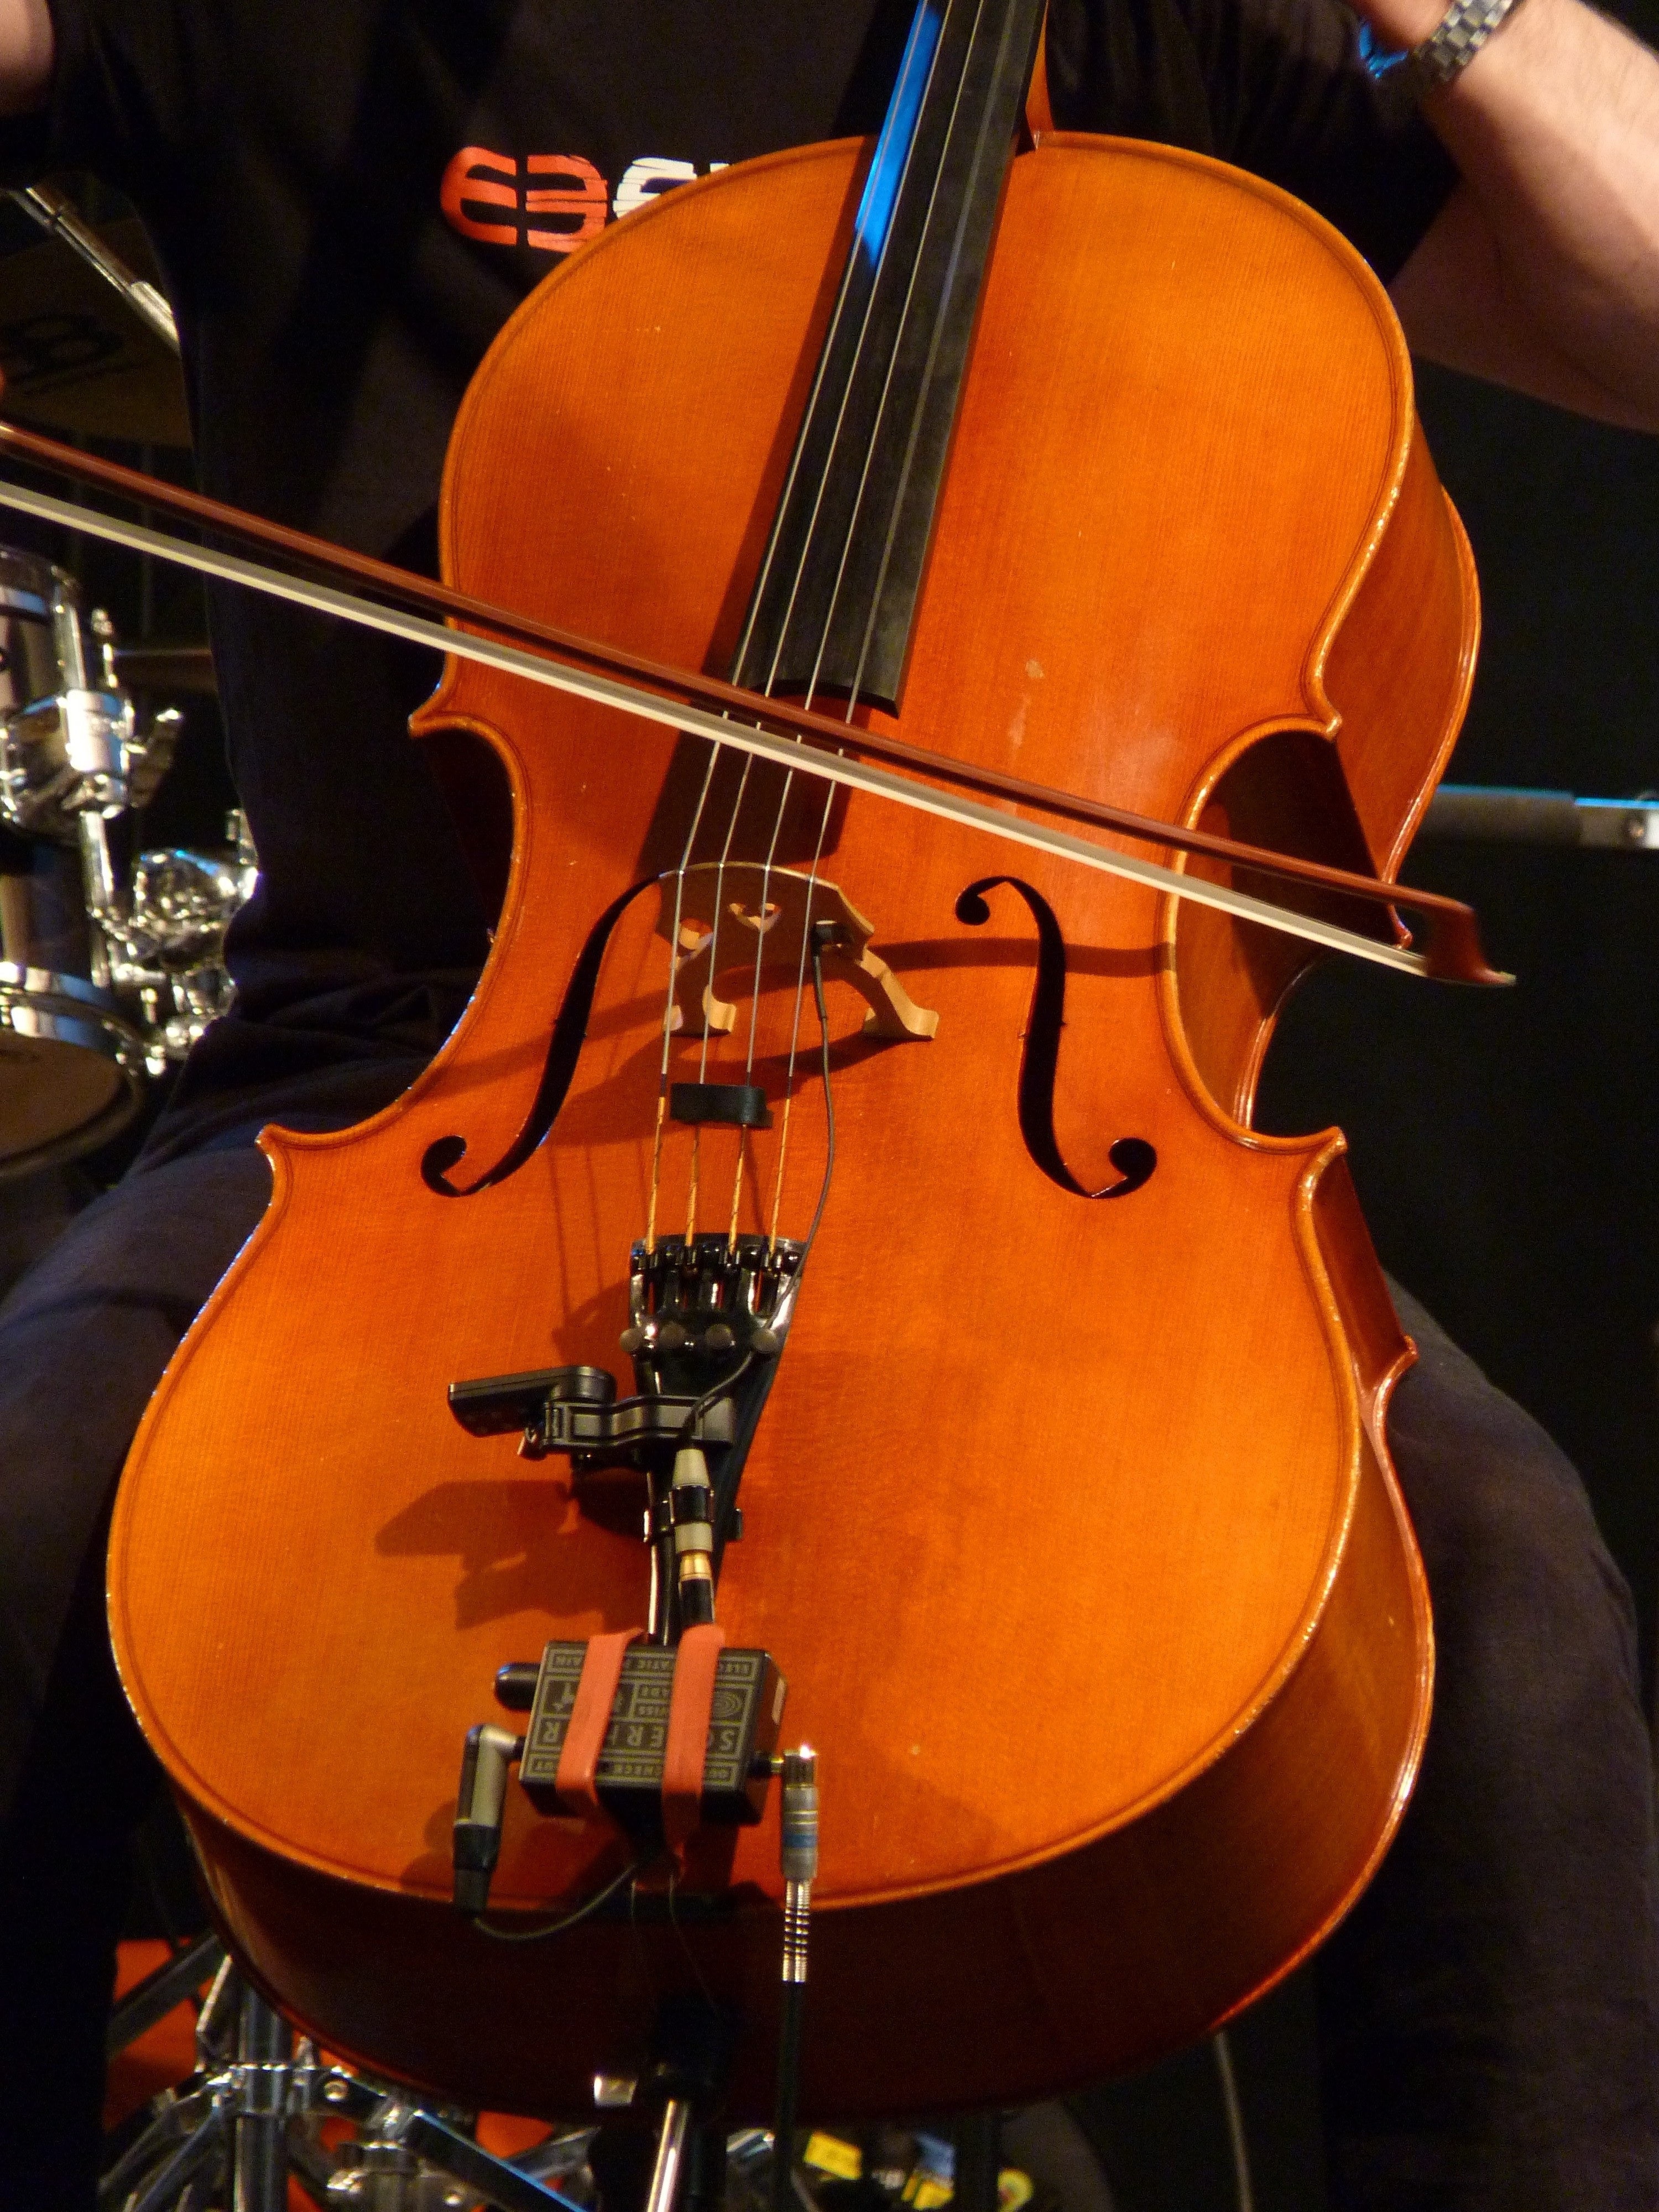
guitar, acoustic guitar, arch, instrument, musical instrument, stringed instrument, percussion, strings, cello, drums, bass guitar, viola, double bass, string instrument, bowed string instrument, violin family, viol